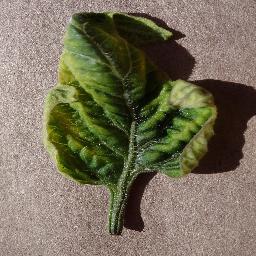
Label: Tomato___Tomato_Yellow_Leaf_Curl_Virus